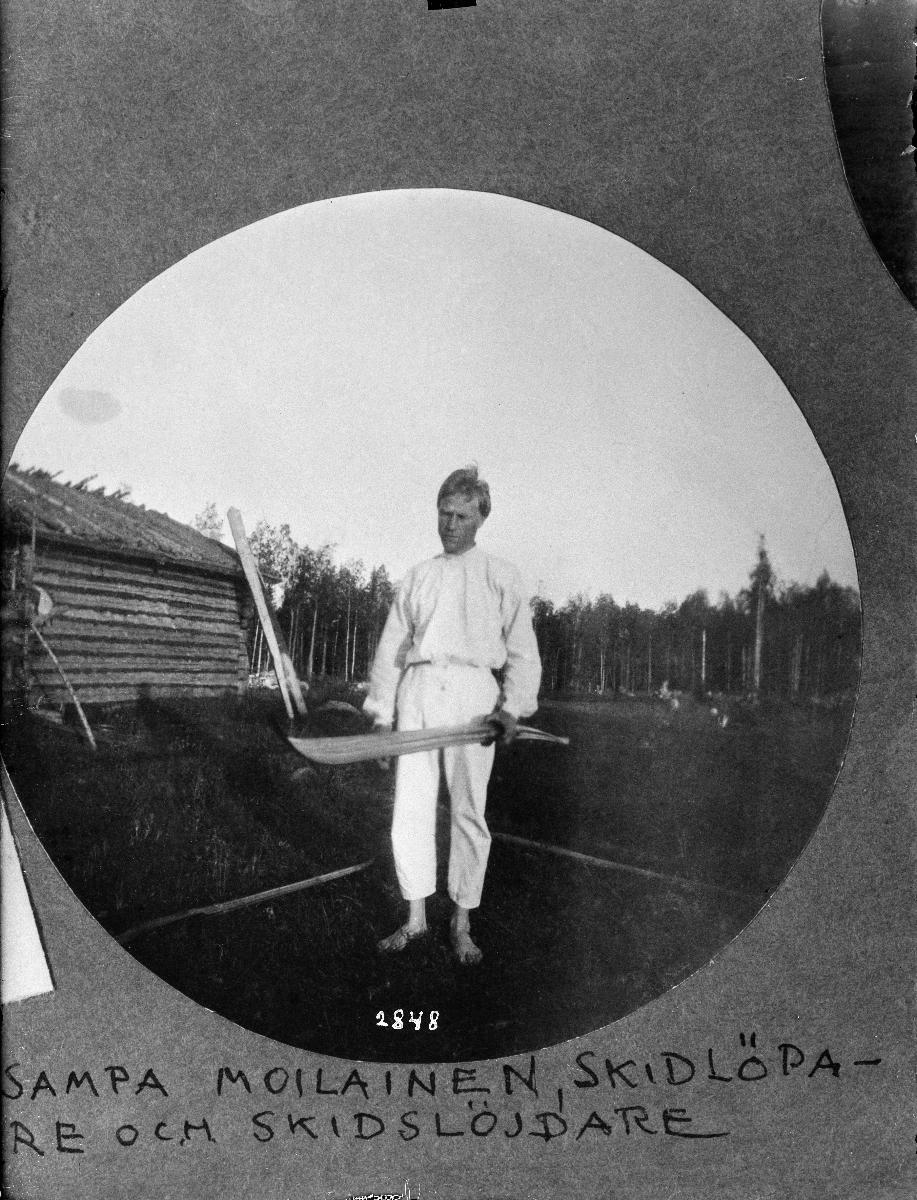
Suksimestari Samppa Moilanen Paltamosta 1894
Samppa Moilanen, the craftsman of wooden skis in Paltamo 1894; Samppa Moilanen, hantverkare av skidor i Paltamo
sisällön kuvaus: Suksentekijä ja kilpahiihtäjä Samppa Moilanen Paltamossa 1894 content description: Samppa Moilanen, the craftsman of wooden skis, in front of his cottage in Paltamo, Finland, in 1894 innehållsbeskrivning: Samppa Moilanen, skidslöjdare och skidlöpare, i Paltamo, Finland, 1894.
Kuvaaja: Sparre, Louis, kuvaaja
Vuosi: 1938
Aiheet: sukset; käsityöläiset; liikuntavälineet; yksin; kokokuva; urheilijat; skis; craftspeople; physical training equipment; athletes; skidor; hantverkare; idrottsredskap; idrottare